Henry II, Holy Roman Emperor

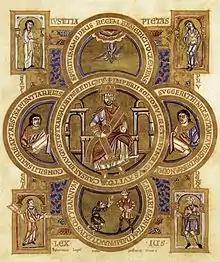
Gospel Book of Henry II

John XVIII reigned as pope from 1003 until 1009. He was succeeded by Sergius IV from 1009 to 1012. Both John XVIII and Sergius IV, though the nominal Pope, were subservient to the power John Crescentius. As leader of the Crescentii clan and "Patrician of Rome", John Crescentius was the effective ruler of the city. John Crescentius' influence prevented Henry II from meeting the Pope on numerous occasions, preventing him from claiming the imperial title. Following Sergius IV's death in 1012, Benedict VIII was elected to succeed him. Upon assuming the chair of St. Peter, however, Benedict VIII was forced to flee Rome by Gregory VI, an antipope, whom John Crescentius installed as the new head of the Catholic Church. Fleeing across the Alps to Germany, Benedict VIII appealed to Henry II for protection. Henry II agreed to restore Benedict VIII to his papal throne in return for his coronation as emperor.